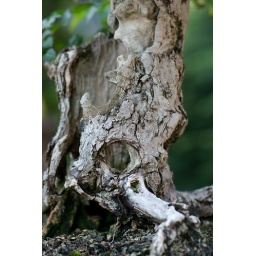
Taken in the Montreal botanical gardens. The truck looks like there's nothing left, but the tree is actually still alive.